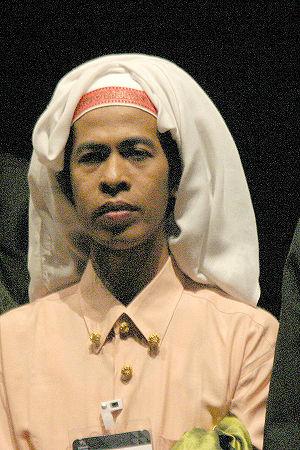
L’Indonésie, en forme longue la république d'Indonésie est un pays transcontinental principalement situé en Asie du Sud-Est. Avec, comptabilisées à ce jour, 13 466 îles, dont 922 habitées, il s'agit du plus grand archipel au monde. Avec une population estimée à 265 millions de personnes, c'est le quatrième pays le plus peuplé au monde et le premier pays à majorité musulmane pour le nombre de croyants. L'Indonésie est une république dont la capitale est Jakarta, et qui doit être transférée dans une nouvelle ville sur l'île de Bornéo à partir de 2024.
Les Bugis, ou Ugi en langue bugis, sont un peuple de la province indonésienne de Sulawesi du Sud dans l'île de Célèbes.
Le terme Bissu, qui désignerait un « genre transcendant », s'applique, au sein des croyances des Bugis du Sulawesi du Sud en Indonésie, à un individu qui ne serait ni homme ni femme.
La Galigo est une épopée écrite en langue bugis ancienne qui a survécu sous la forme de milliers de manuscrits partiels. Le texte fait quelque 300 000 vers, soit environ 6 000 pages et 20 fois la longueur de l'Odyssée, ce qui en fait une des plus longues œuvres littéraires existantes. L'épopée aurait été écrite entre les XIIIᵉ et XVᵉ siècles.